Metal Fight Beyblade vs the Sun: Sol Blaze, the Scorching Hot Invader

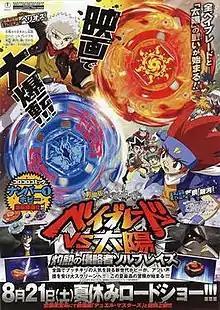
Film Poster

is a "Beyblade" film based on the anime, "" and is the second Beyblade film.